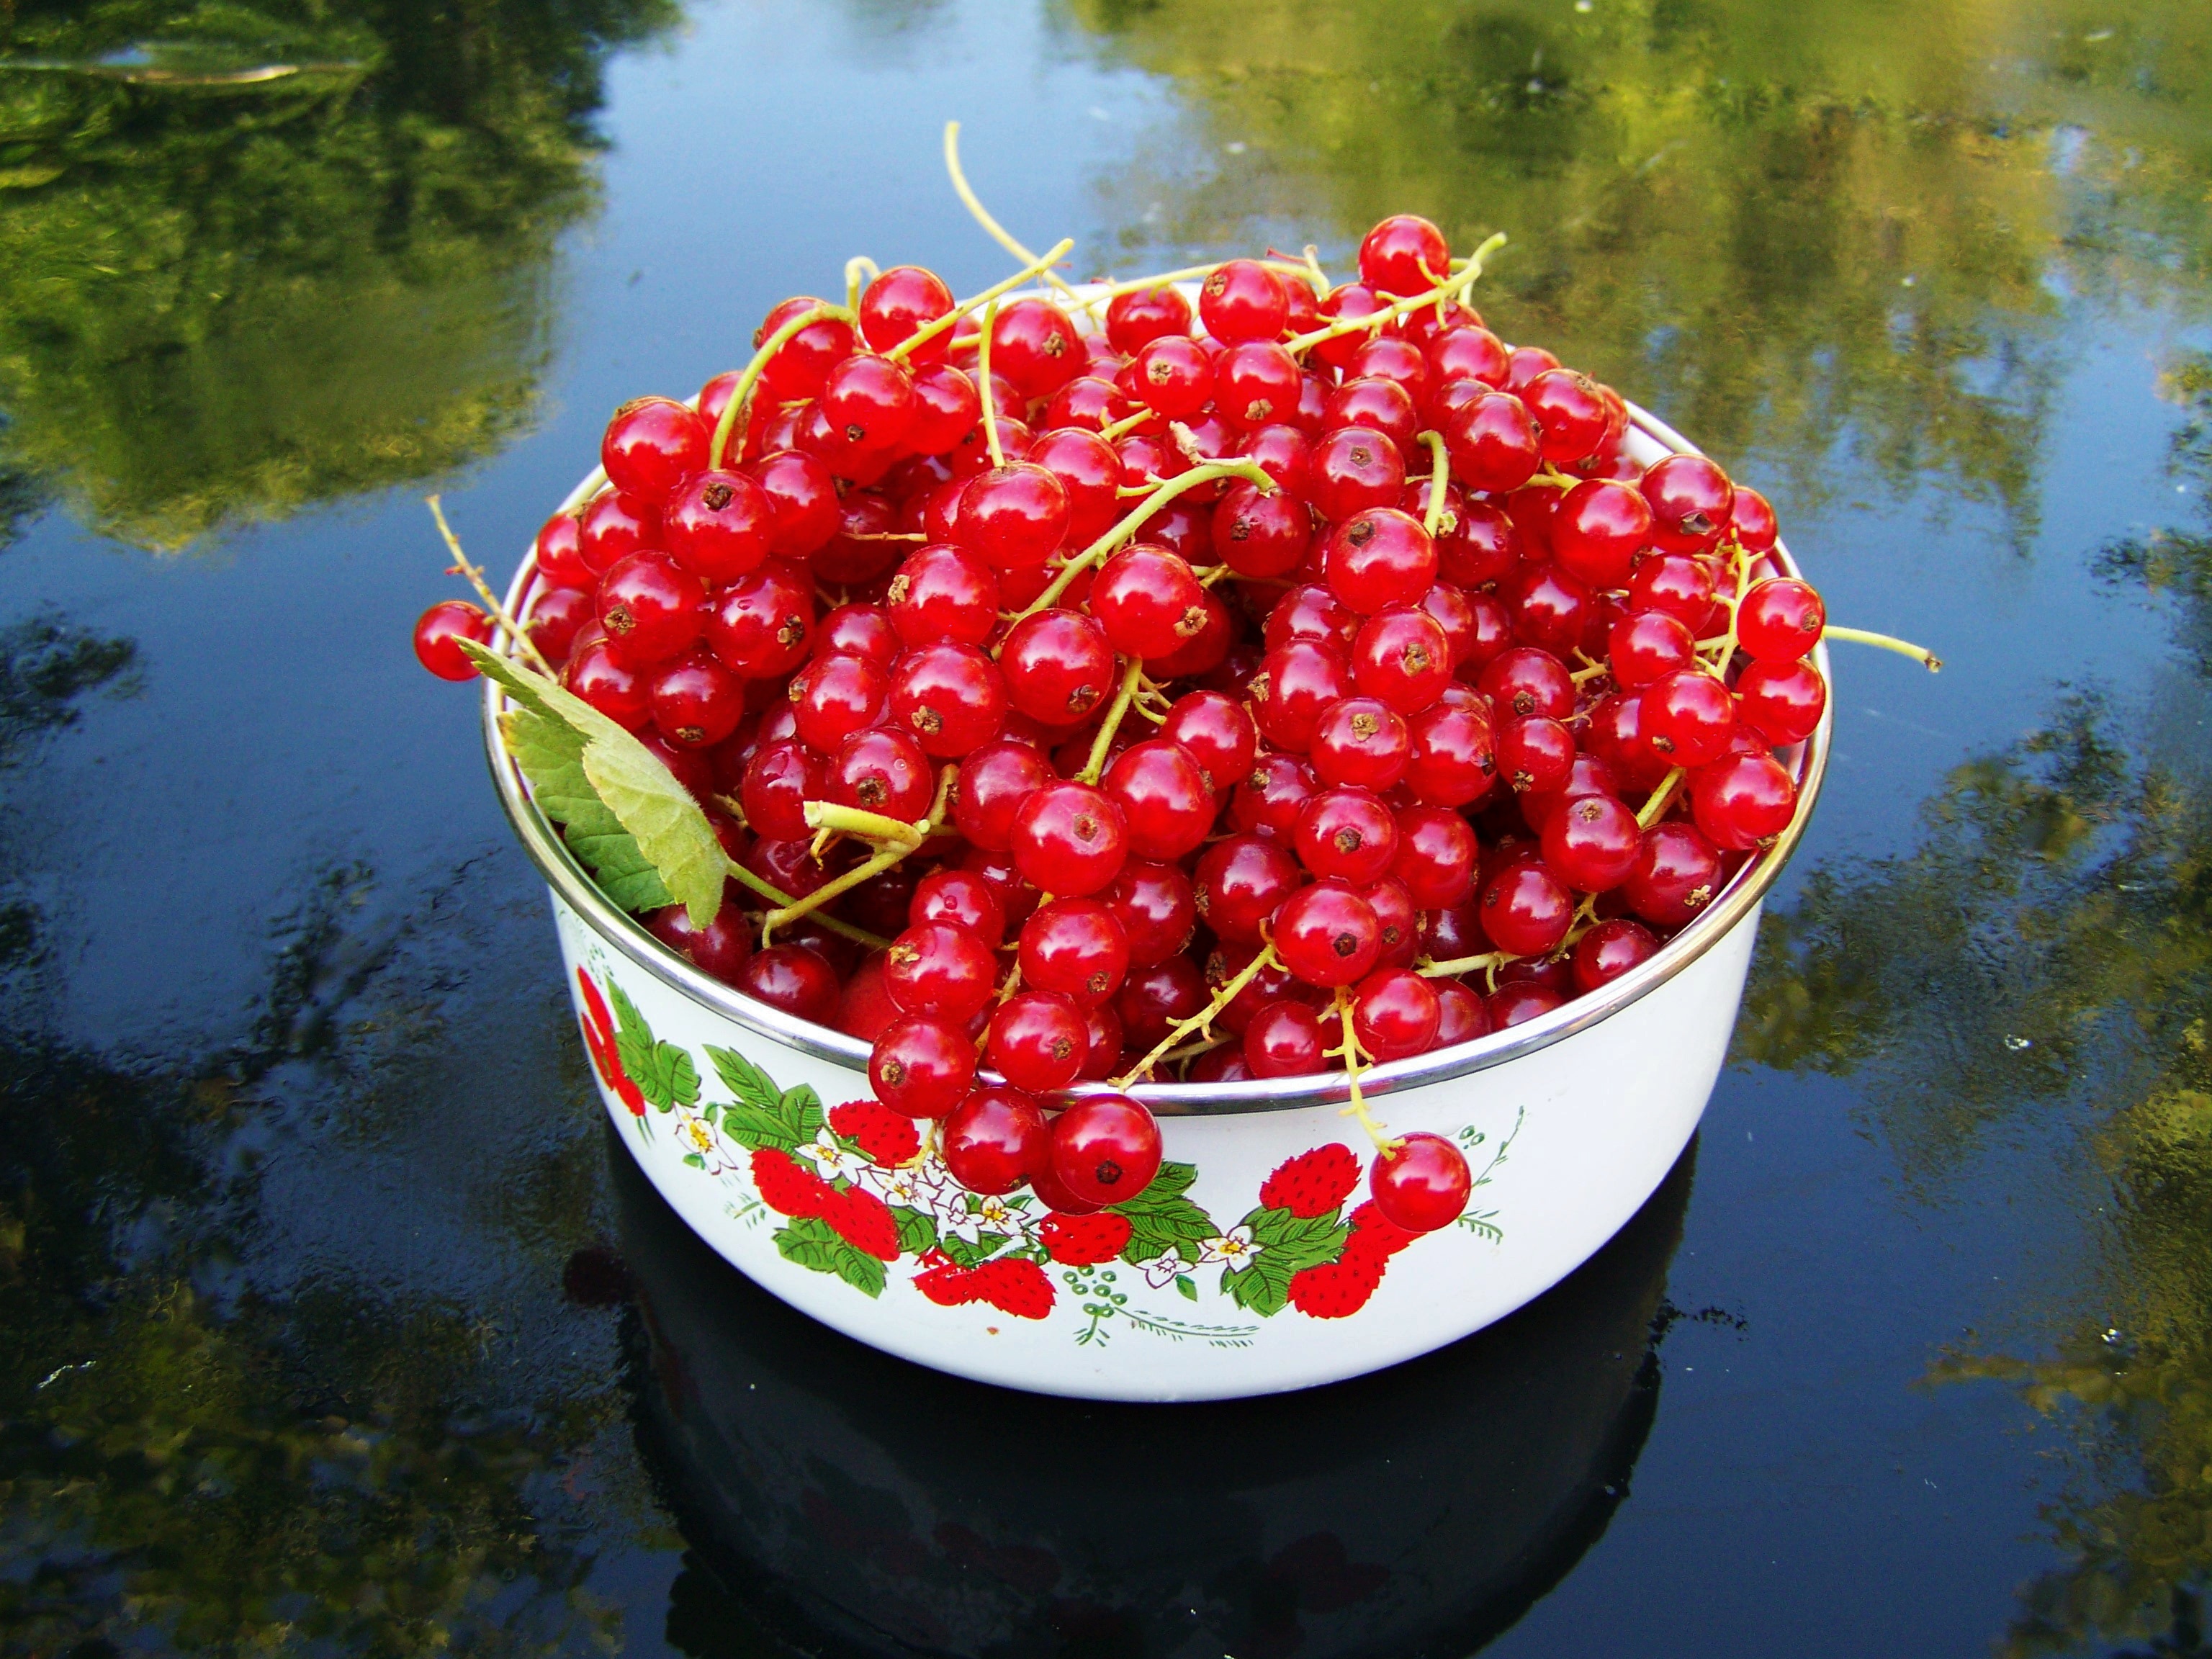
plant, fruit, berry, flower, food, produce, strawberry, shrub, strawberries, mature, flowering plant, blackcurrant, land plant